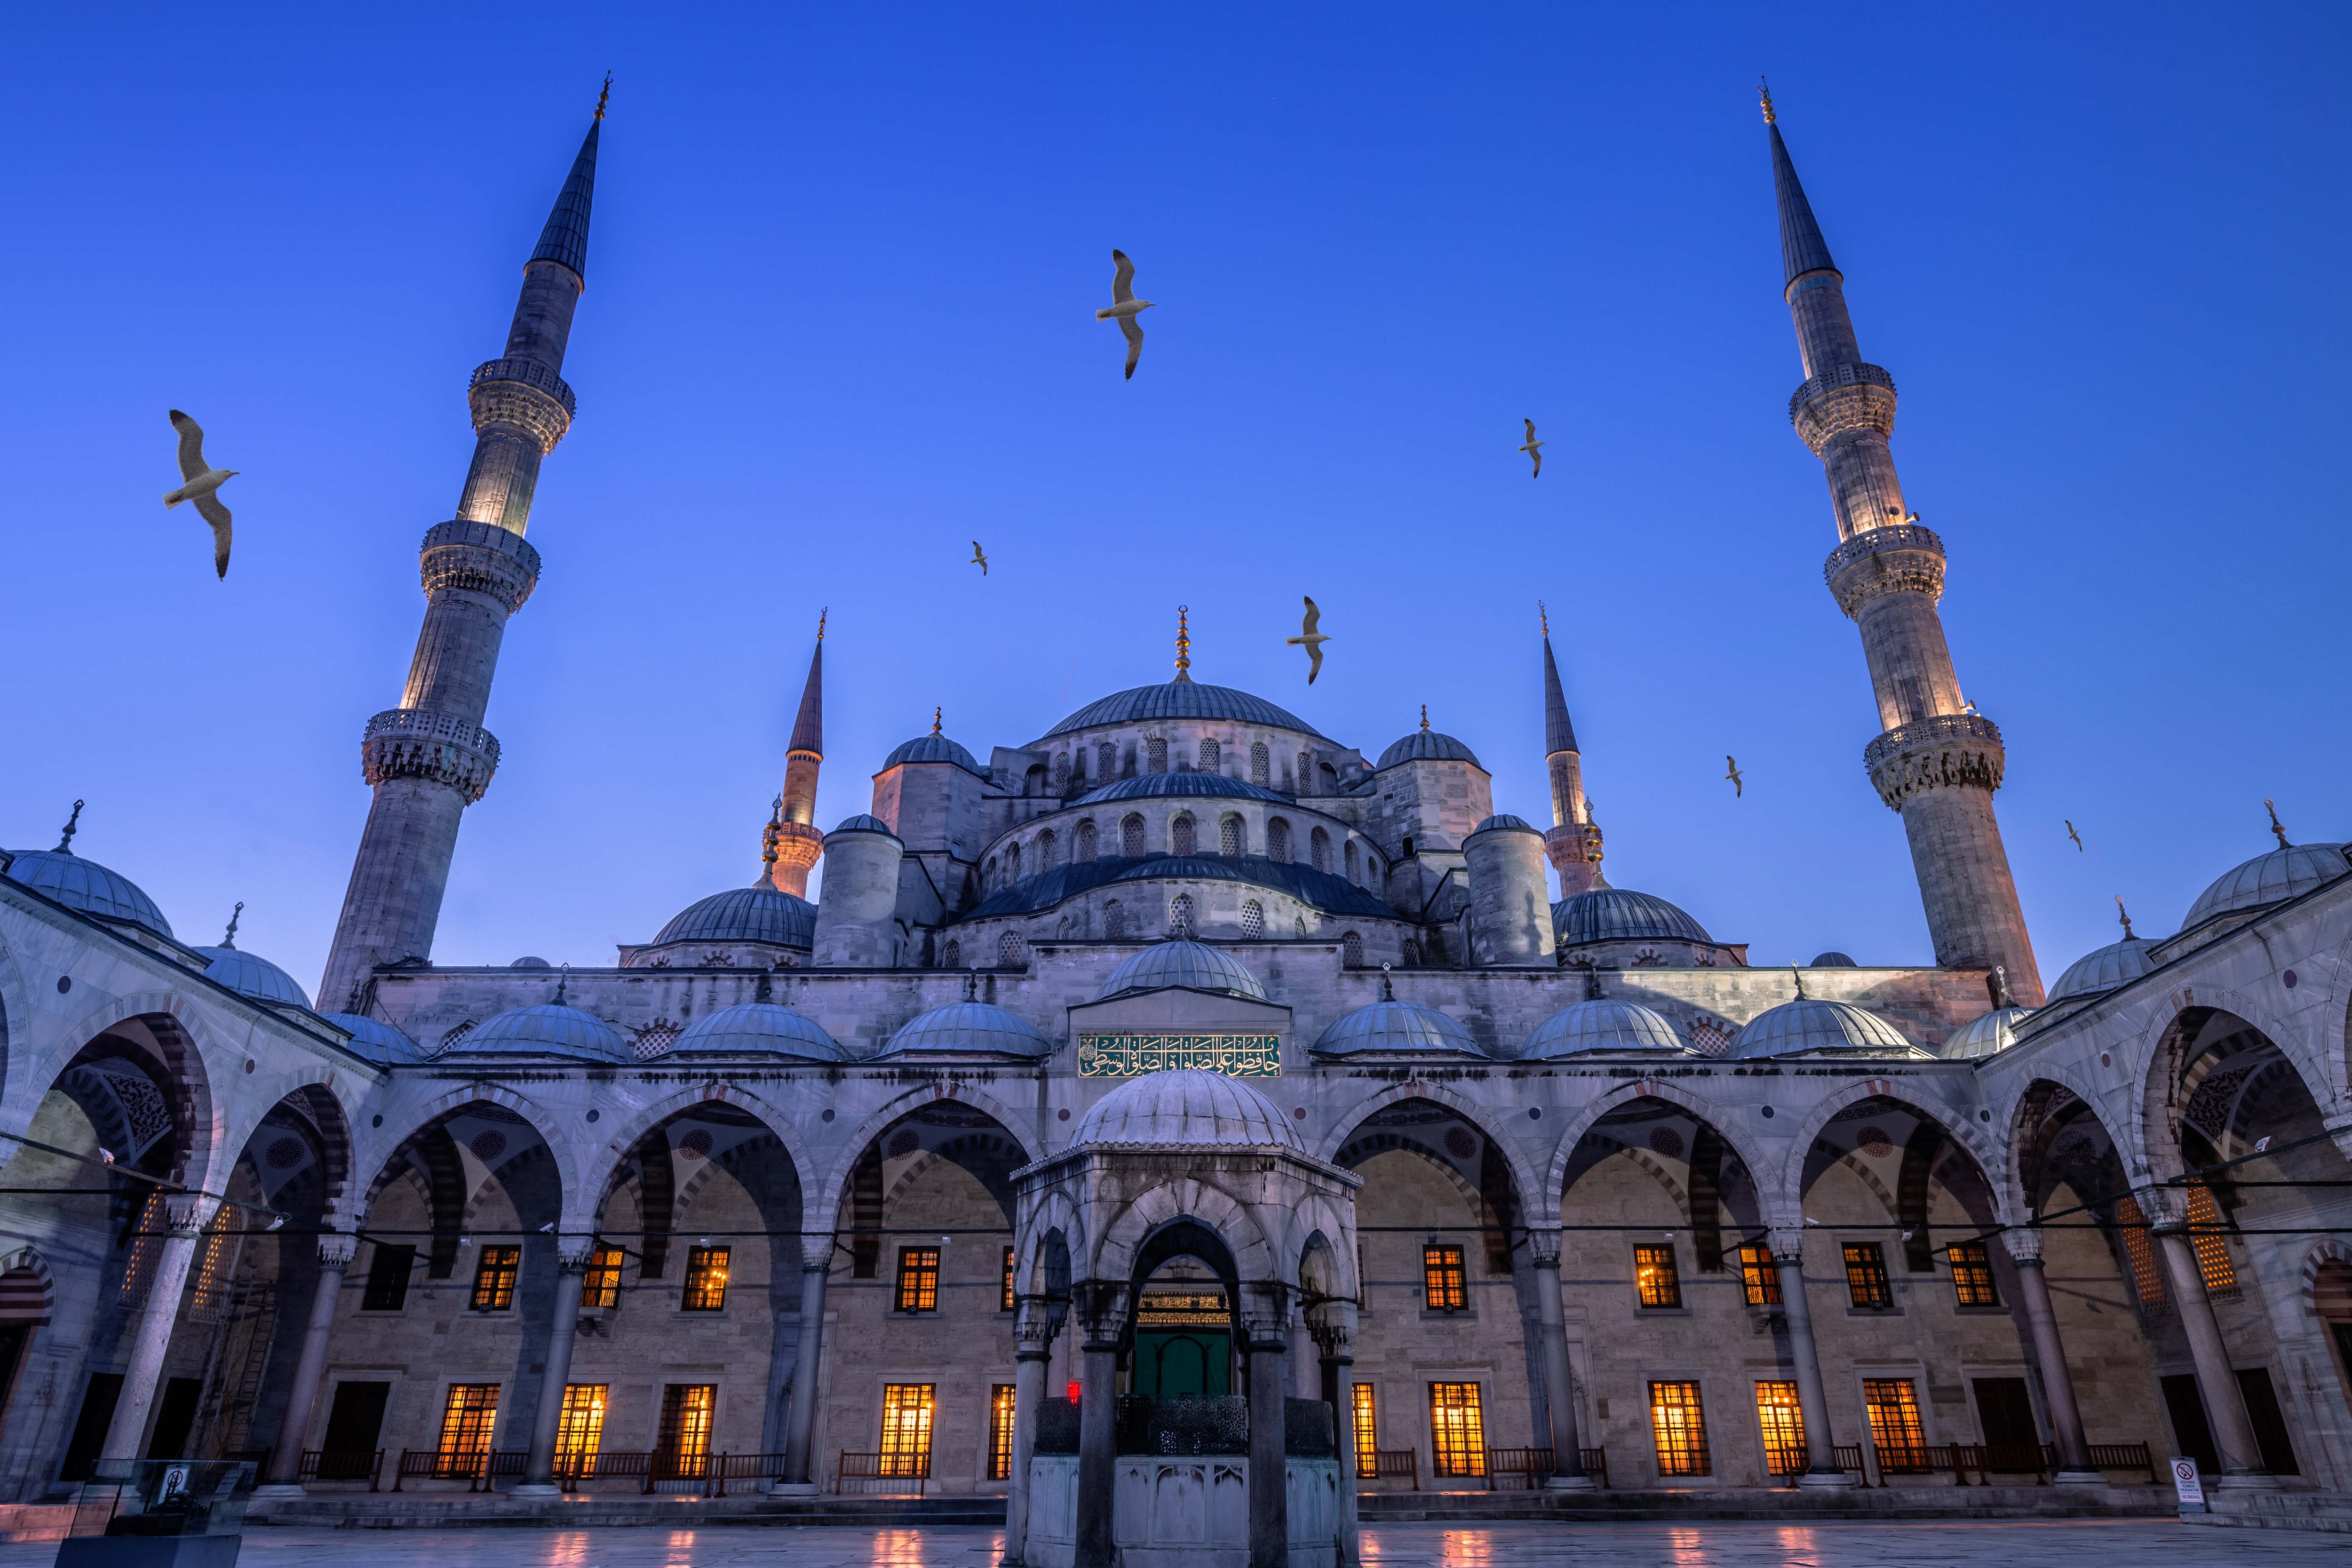
mosque, place of worship, landmark, building, architecture, holy places, khanqah, byzantine architecture, sky, dome, historic site, spire, arch, arcade, tourist attraction, facade, symmetry, classical architecture, city, tourism